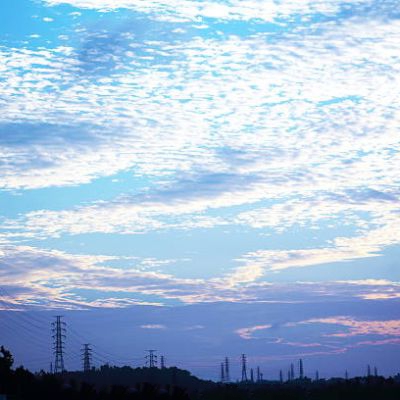
Cloud type: Cirrocumulus (Cc)